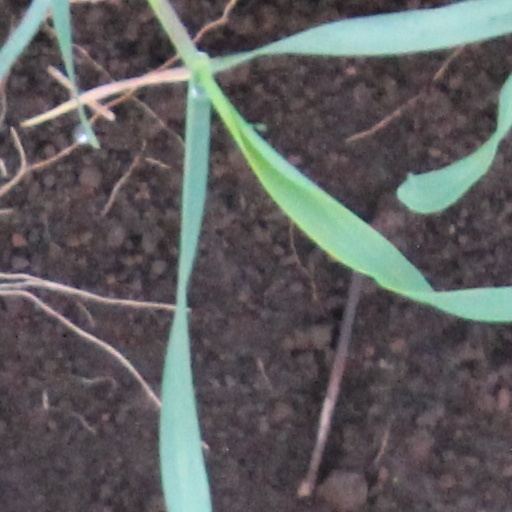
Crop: wheat